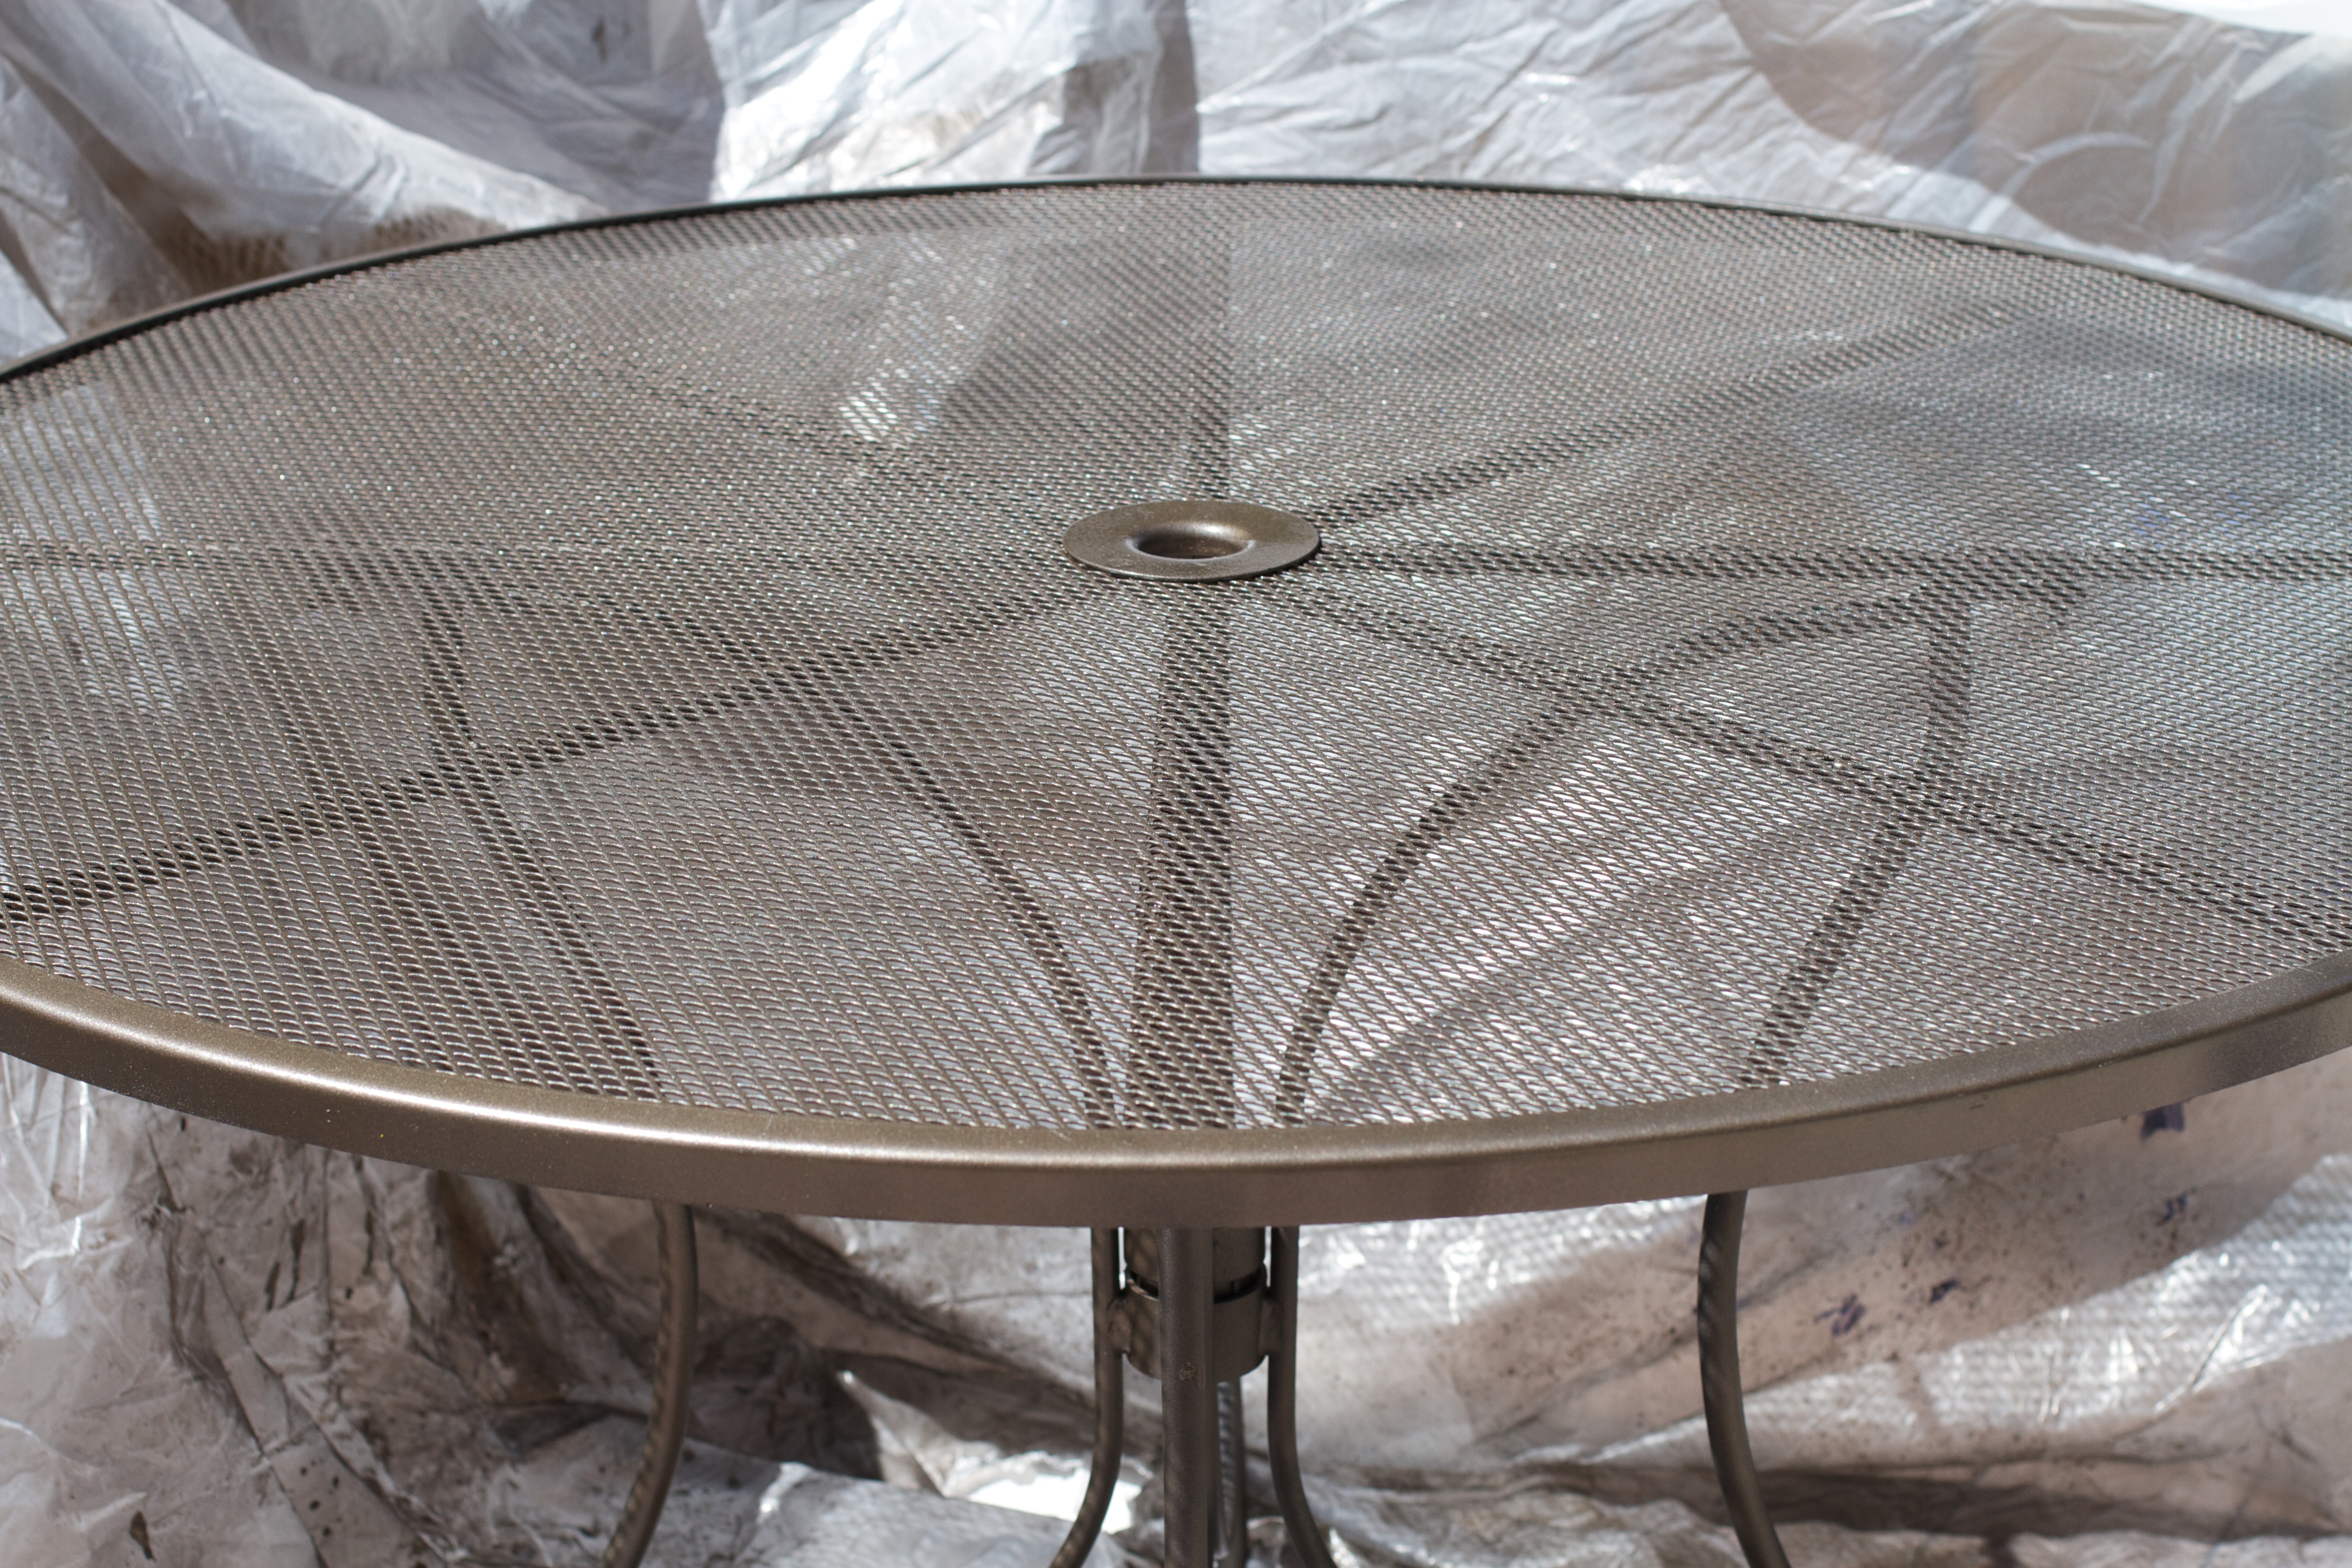
table, furniture, coffee table, product, bed, net